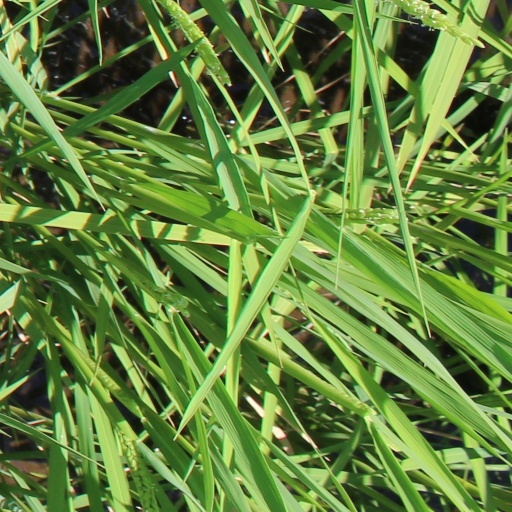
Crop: rice